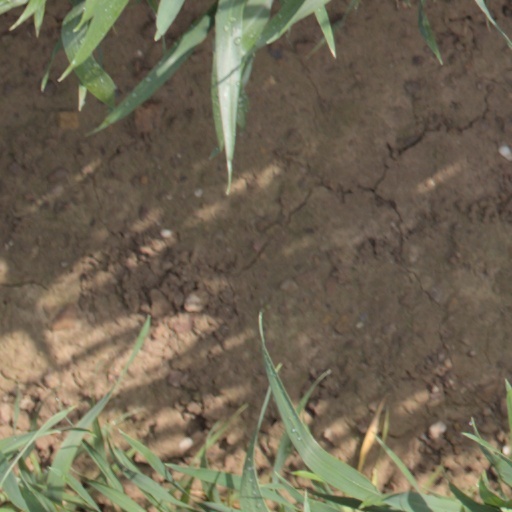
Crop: wheat